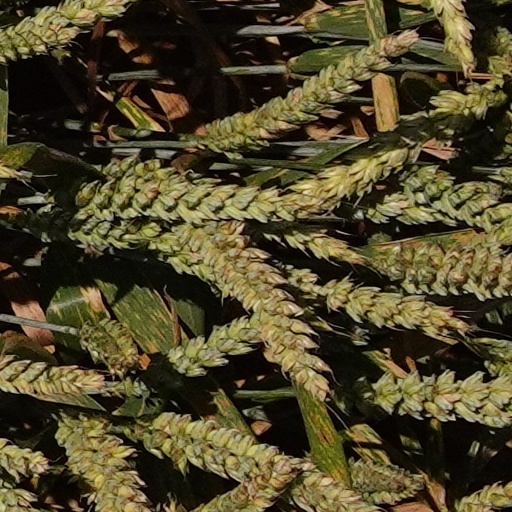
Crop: wheat